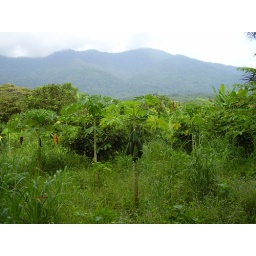
papaya trees in front of the mountain, back roads of Pawa